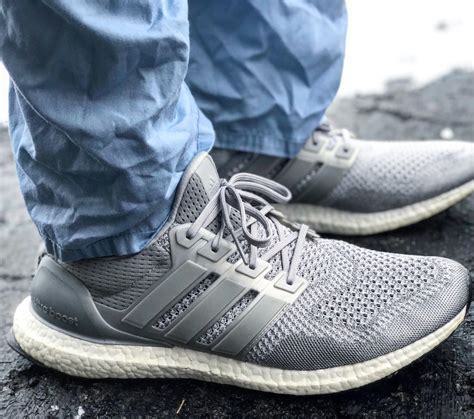
Brand: Adidas
Model: Ultra Boost